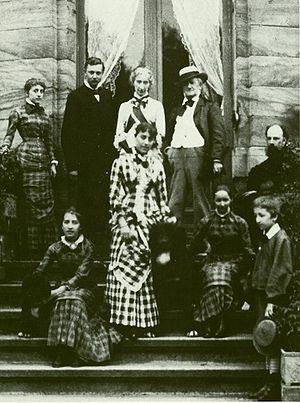
Blandine Gravina, née Blandine Elisabeth Veronica Theresia von Bülow le 20 mars 1863 à Berlin et morte le 4 décembre 1941 à Florence, est une des filles de Cosima Wagner et de Hans von Bülow, et une des petites-filles de Franz Liszt.
La Ca' Vendramin Calergi est un palais sur le Grand Canal dans le sestiere de Cannaregio de Venise.